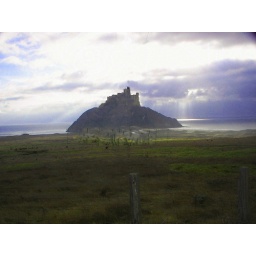
building castles in the sky